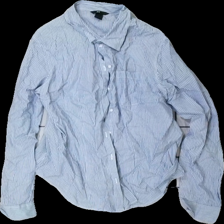
View: front
Type: Shirt
Category: Ladies
Brand: H&M
Colors: White, Blue
Material: 100% cotton
Pattern: Striped
Cut: Regular
Size: 44
Season: All
Stains: Minor
Damage: yellow stain
Damage location: top left
Damage 2: yellow stain
Damage 2 location: top right
Price range: <50
Recommended usage: Recycle
Comment: yellow stains